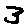
Label: 3